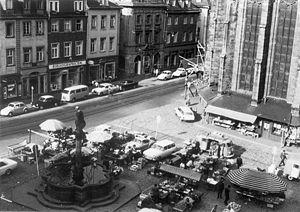
Marché à Heidelberg en Allemagne en 1965